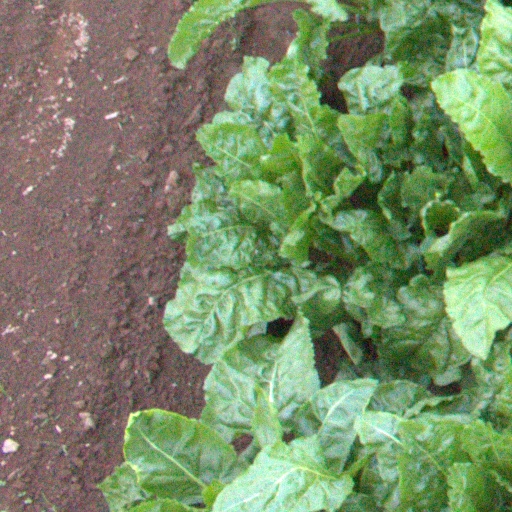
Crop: sugar beet